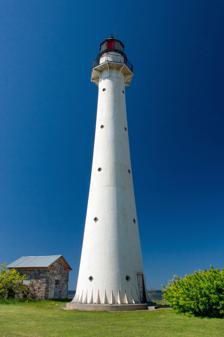
Building: Kihnu Lighthouse
Country: Unknown
Year built: 1865
Lighthouse in Estonia Lighthouse Kihnu Lighthouse Location Kihnu Pärnu County Estonia Coordinates 58°05′49.9″N 23°58′16.3″E / 58.097194°N 23.971194°E / 58.097194; 23.971194 Tower Constructed 1865 Construction cast iron tower Height 28 metres (92 ft) Shape tapered cylindrical tower with balcony and lantern Markings white tower, red lantern dome Light Focal height 29 metres (95 ft) Range 11 nautical miles (20 km; 13 mi) Characteristic Fl WR 12s Estonia no. EVA 840 Kihnu Lighthouse ( Estonian : Kihnu tuletorn ) is a lighthouse located in Kihnu , an island in the northern Gulf of Riga in Pärnu County , in Estonia . The lighthouse was prefabricated in England ; and assembled in 1865. The lighthouse uses a Fresnel lens , with the lighthouse's structure made out of tapered cast iron , painted white with the lantern dome painted in red. The lighthouse has a glare configuration of: two 1.5 s glares every 12 s. See also Estonia portal Engineering portal List of lighthouses in Estonia References